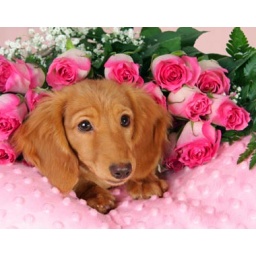
Dachshund puppy surrounded by roses